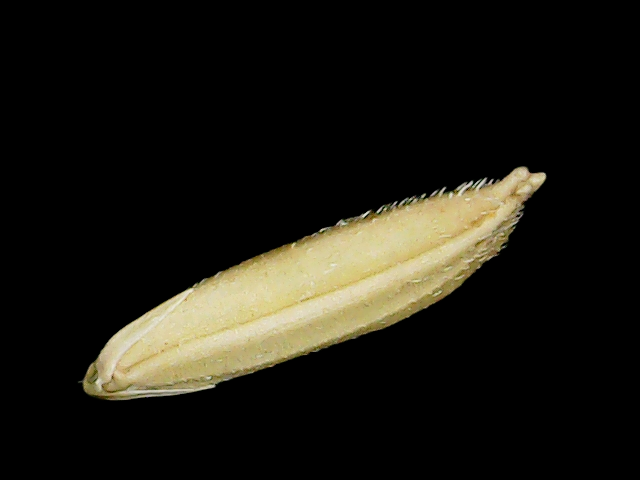
Rice variety: Binadhan11